Maplin (retailer)

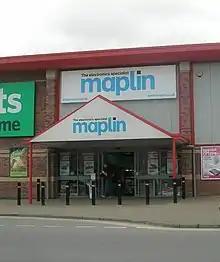
Maplin store in Westgate Retail Park, Wakefield

The concurrent boom in home computer ownership in the beginning of the 1980s, spawned by manufacturers such as Sinclair, Commodore International and Atari, created opportunities for Maplin. They produced home build project kits such as speech synthesisers, memory expansion cards, extension keyboards, cables, and connectors to plug into these computers.